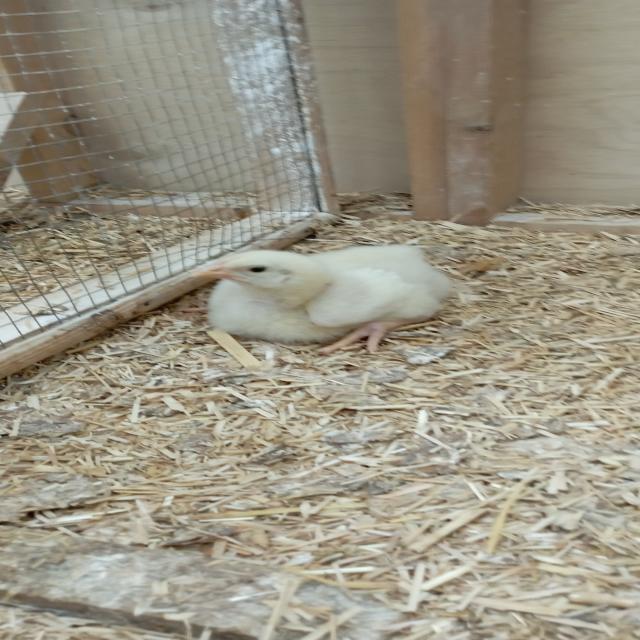
Weight: 225 g